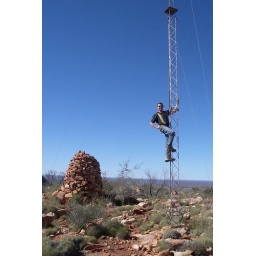
shane up a pole on a hill near warakuna